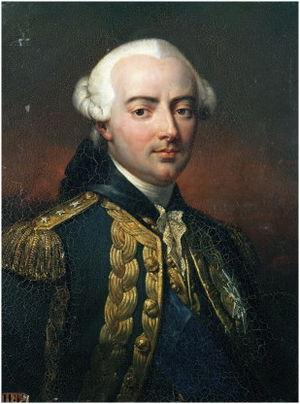
La Société des Cincinnati, ou l'ordre de Cincinnatus, est la plus ancienne société patriotique américaine, fondée par George Washington le 13 mai 1783 et composée de ceux qui s'étaient distingués pendant la Guerre d'indépendance des États-Unis. Elle est formée de 13 sociétés d'États, correspondant aux 13 États américains existants lors de la constitution des États-Unis, ainsi que d'une société française nommée Société des Cincinnati de France. La coordination des activités de ces 14 sociétés est assurée par une société générale dont le siège est à Anderson House à Washington.
Le Languedoc est un navire de guerre français en service de 1766 à 1799. Il est lancé dans la période de sursaut patriotique qui suit les défaites de la guerre de Sept Ans. C'est un vaisseau de ligne de deuxième rang, portant 80 canons sur deux ponts. Il sert de vaisseau amiral au comte d'Estaing lors de sa campagne en Amérique en 1778-1779, puis participe à la bataille des Saintes en 1782. Rebaptisé l'Antifédéraliste en 1794 par le gouvernement révolutionnaire, puis la Victoire en 1795, il participe à diverses opérations en Méditerranée. Il est démoli en 1799.